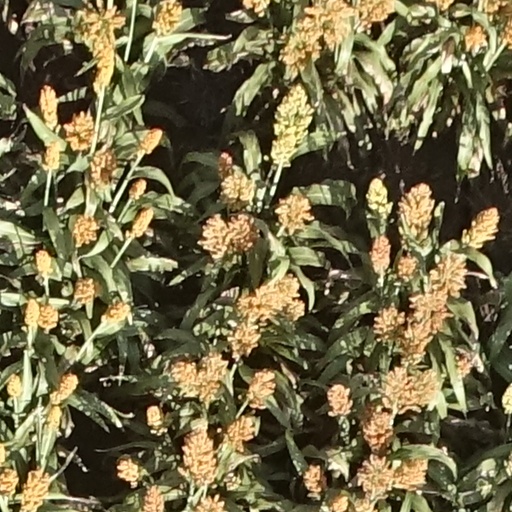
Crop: sorghum